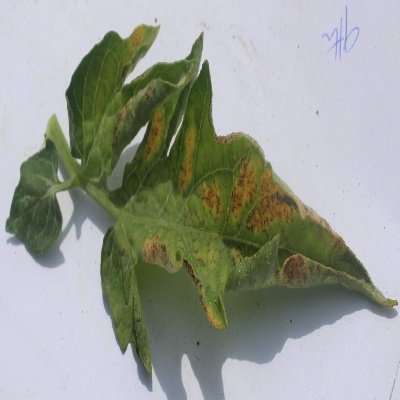
Crop: Tomato
Condition: leaf curl